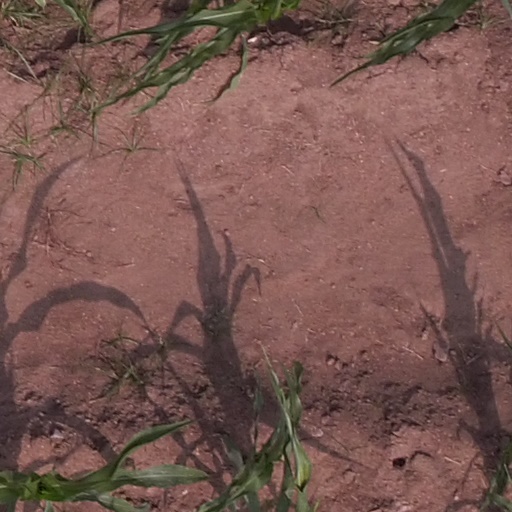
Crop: maize; corn